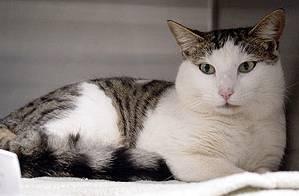
cat